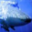
Label: shark